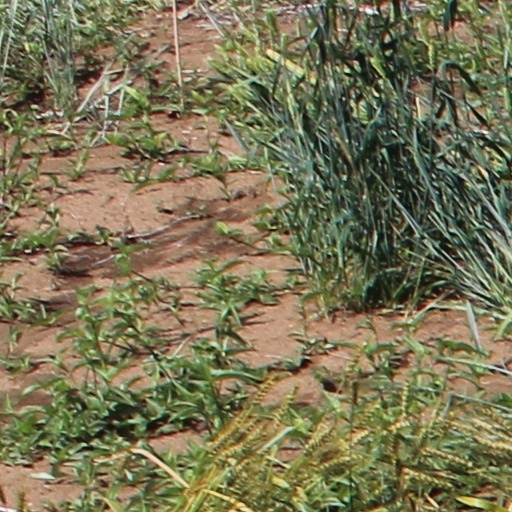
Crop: wheat